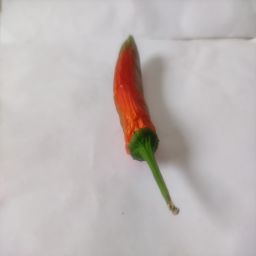
Crop: New Mexico Green Chile
Quality: Old